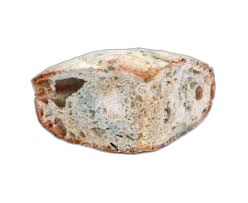
Waste category: biological